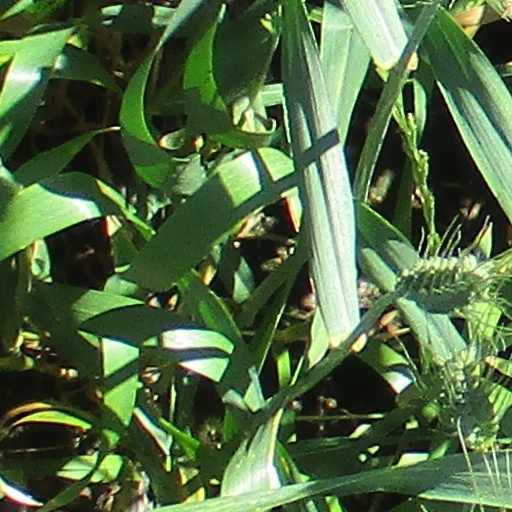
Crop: wheat